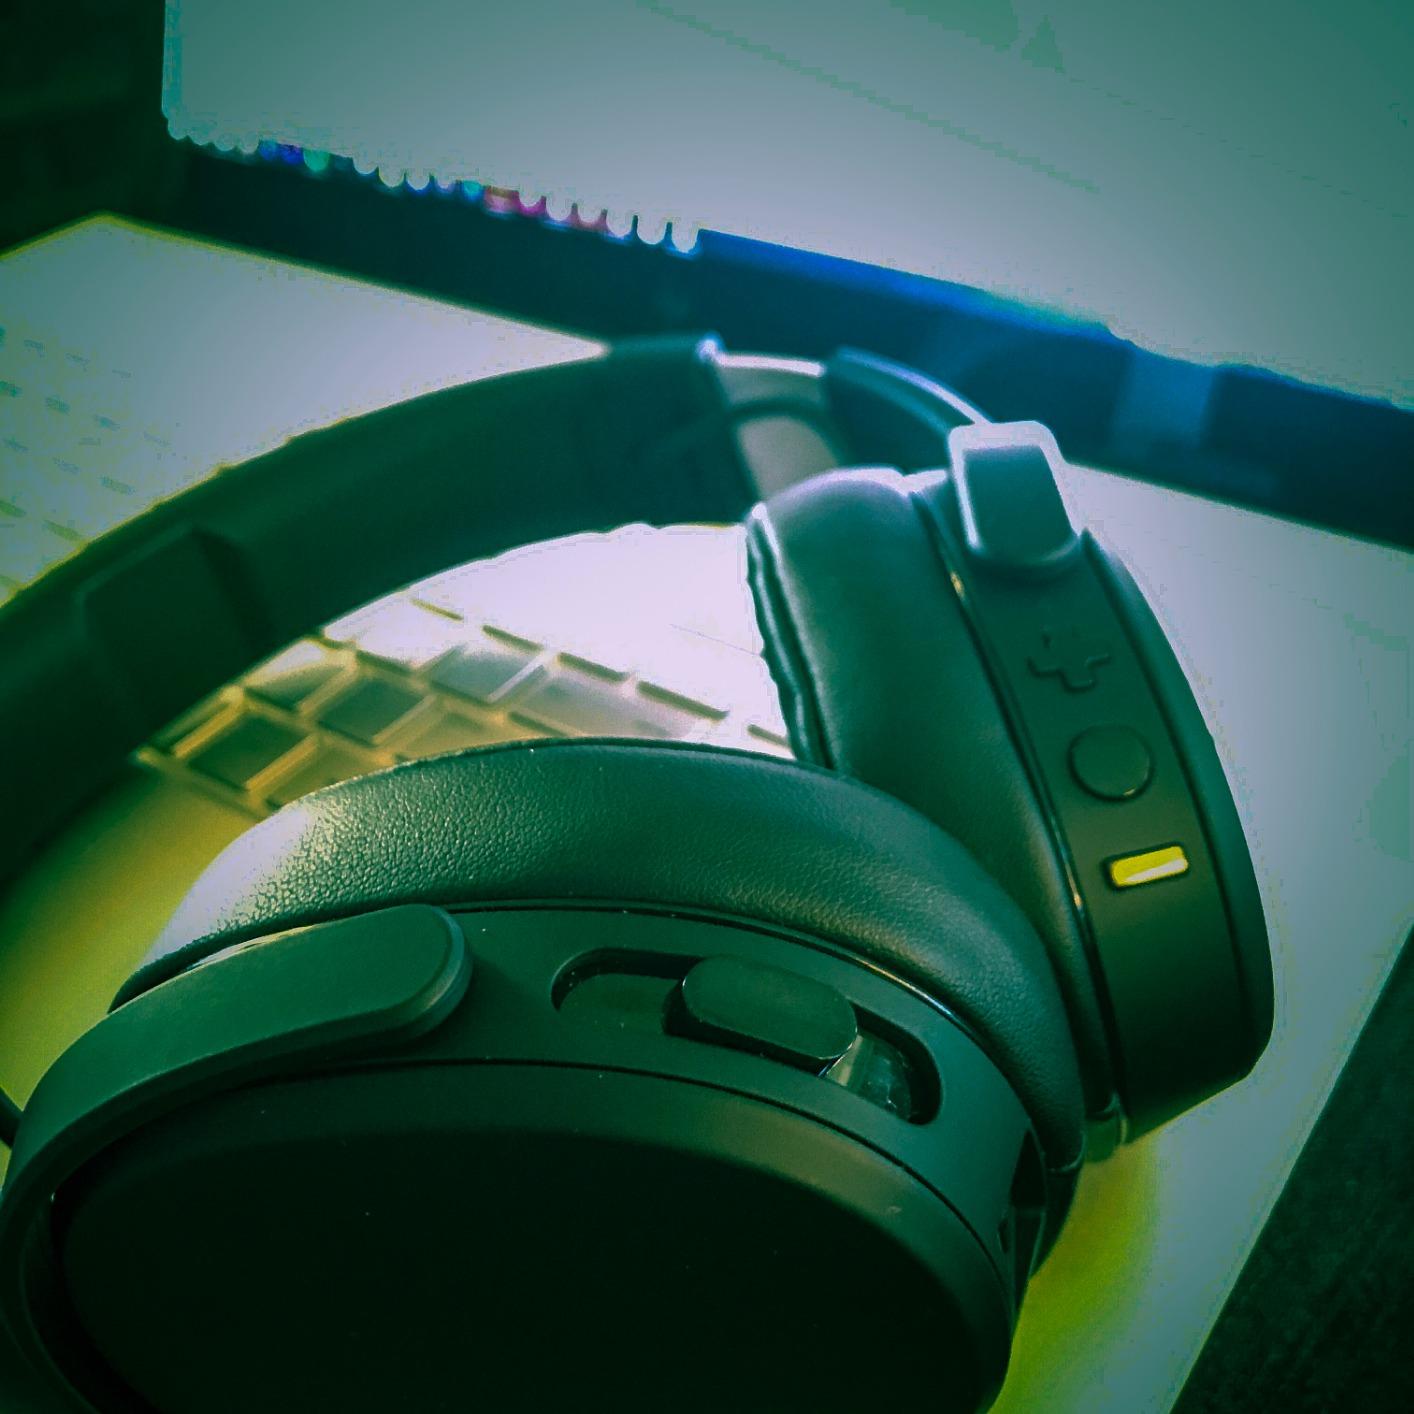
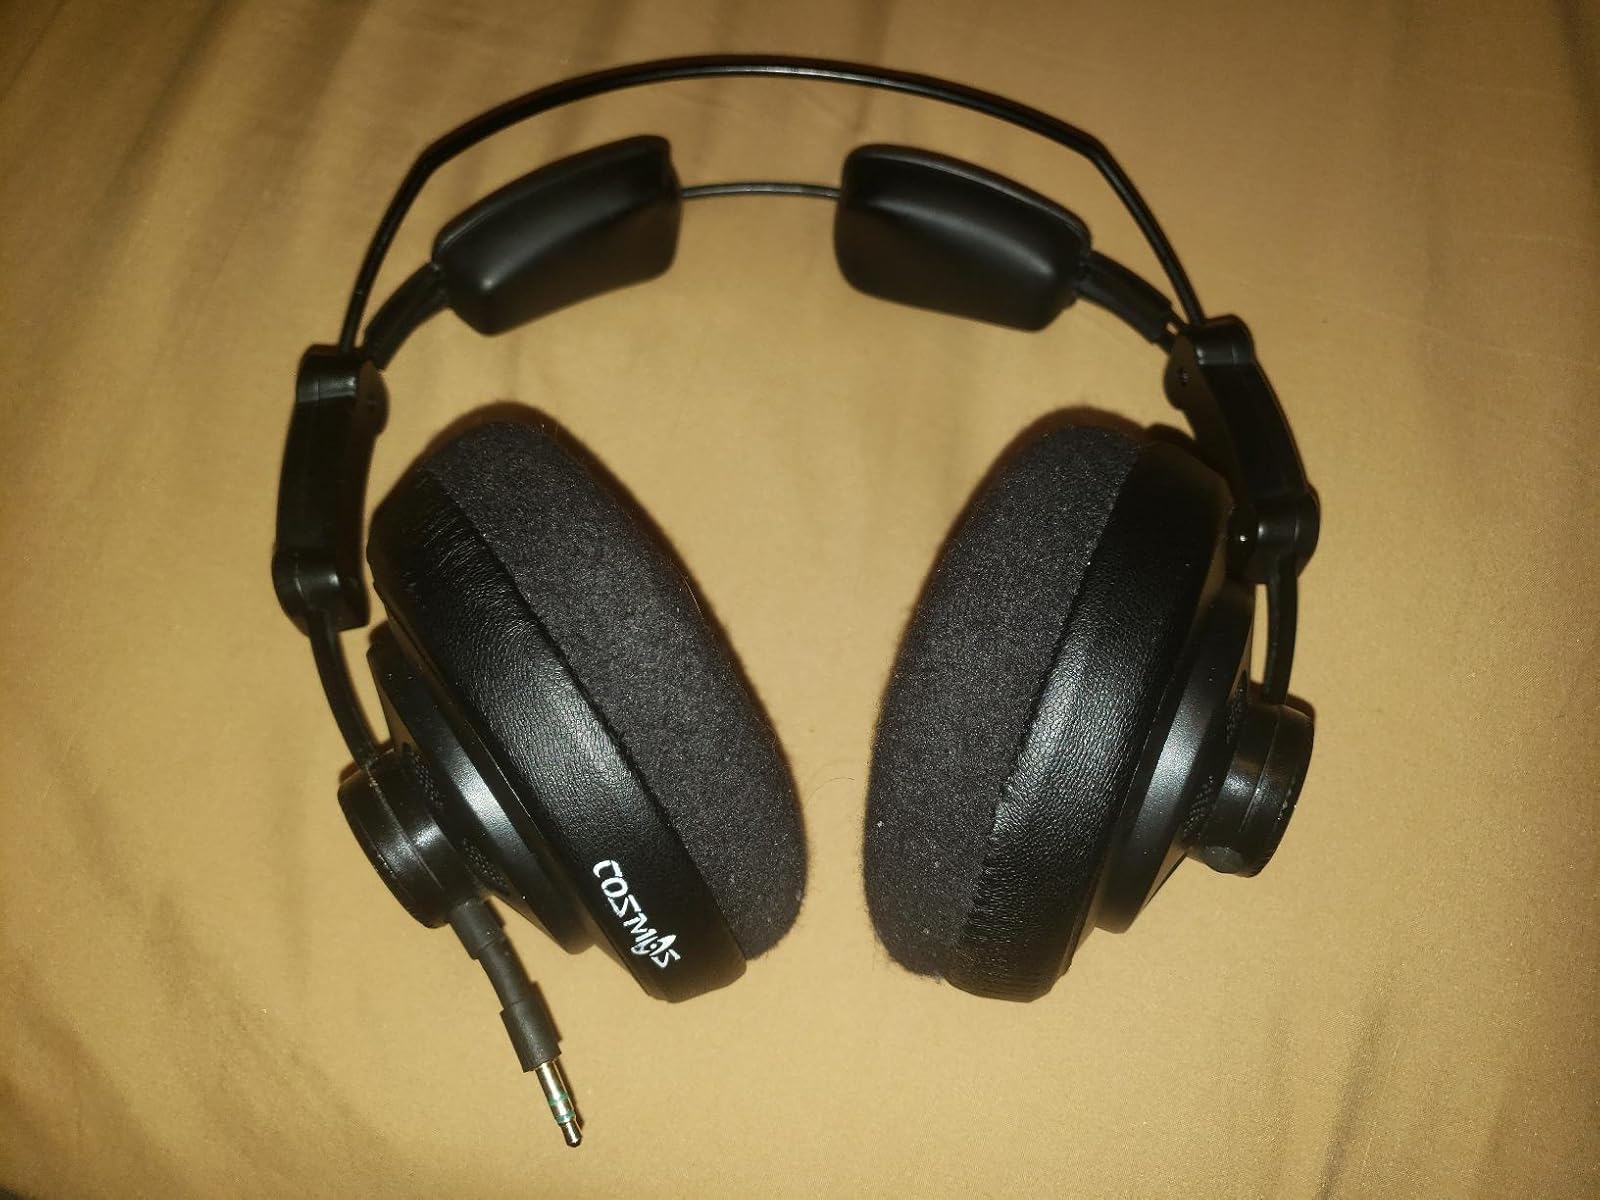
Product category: headphones
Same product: no